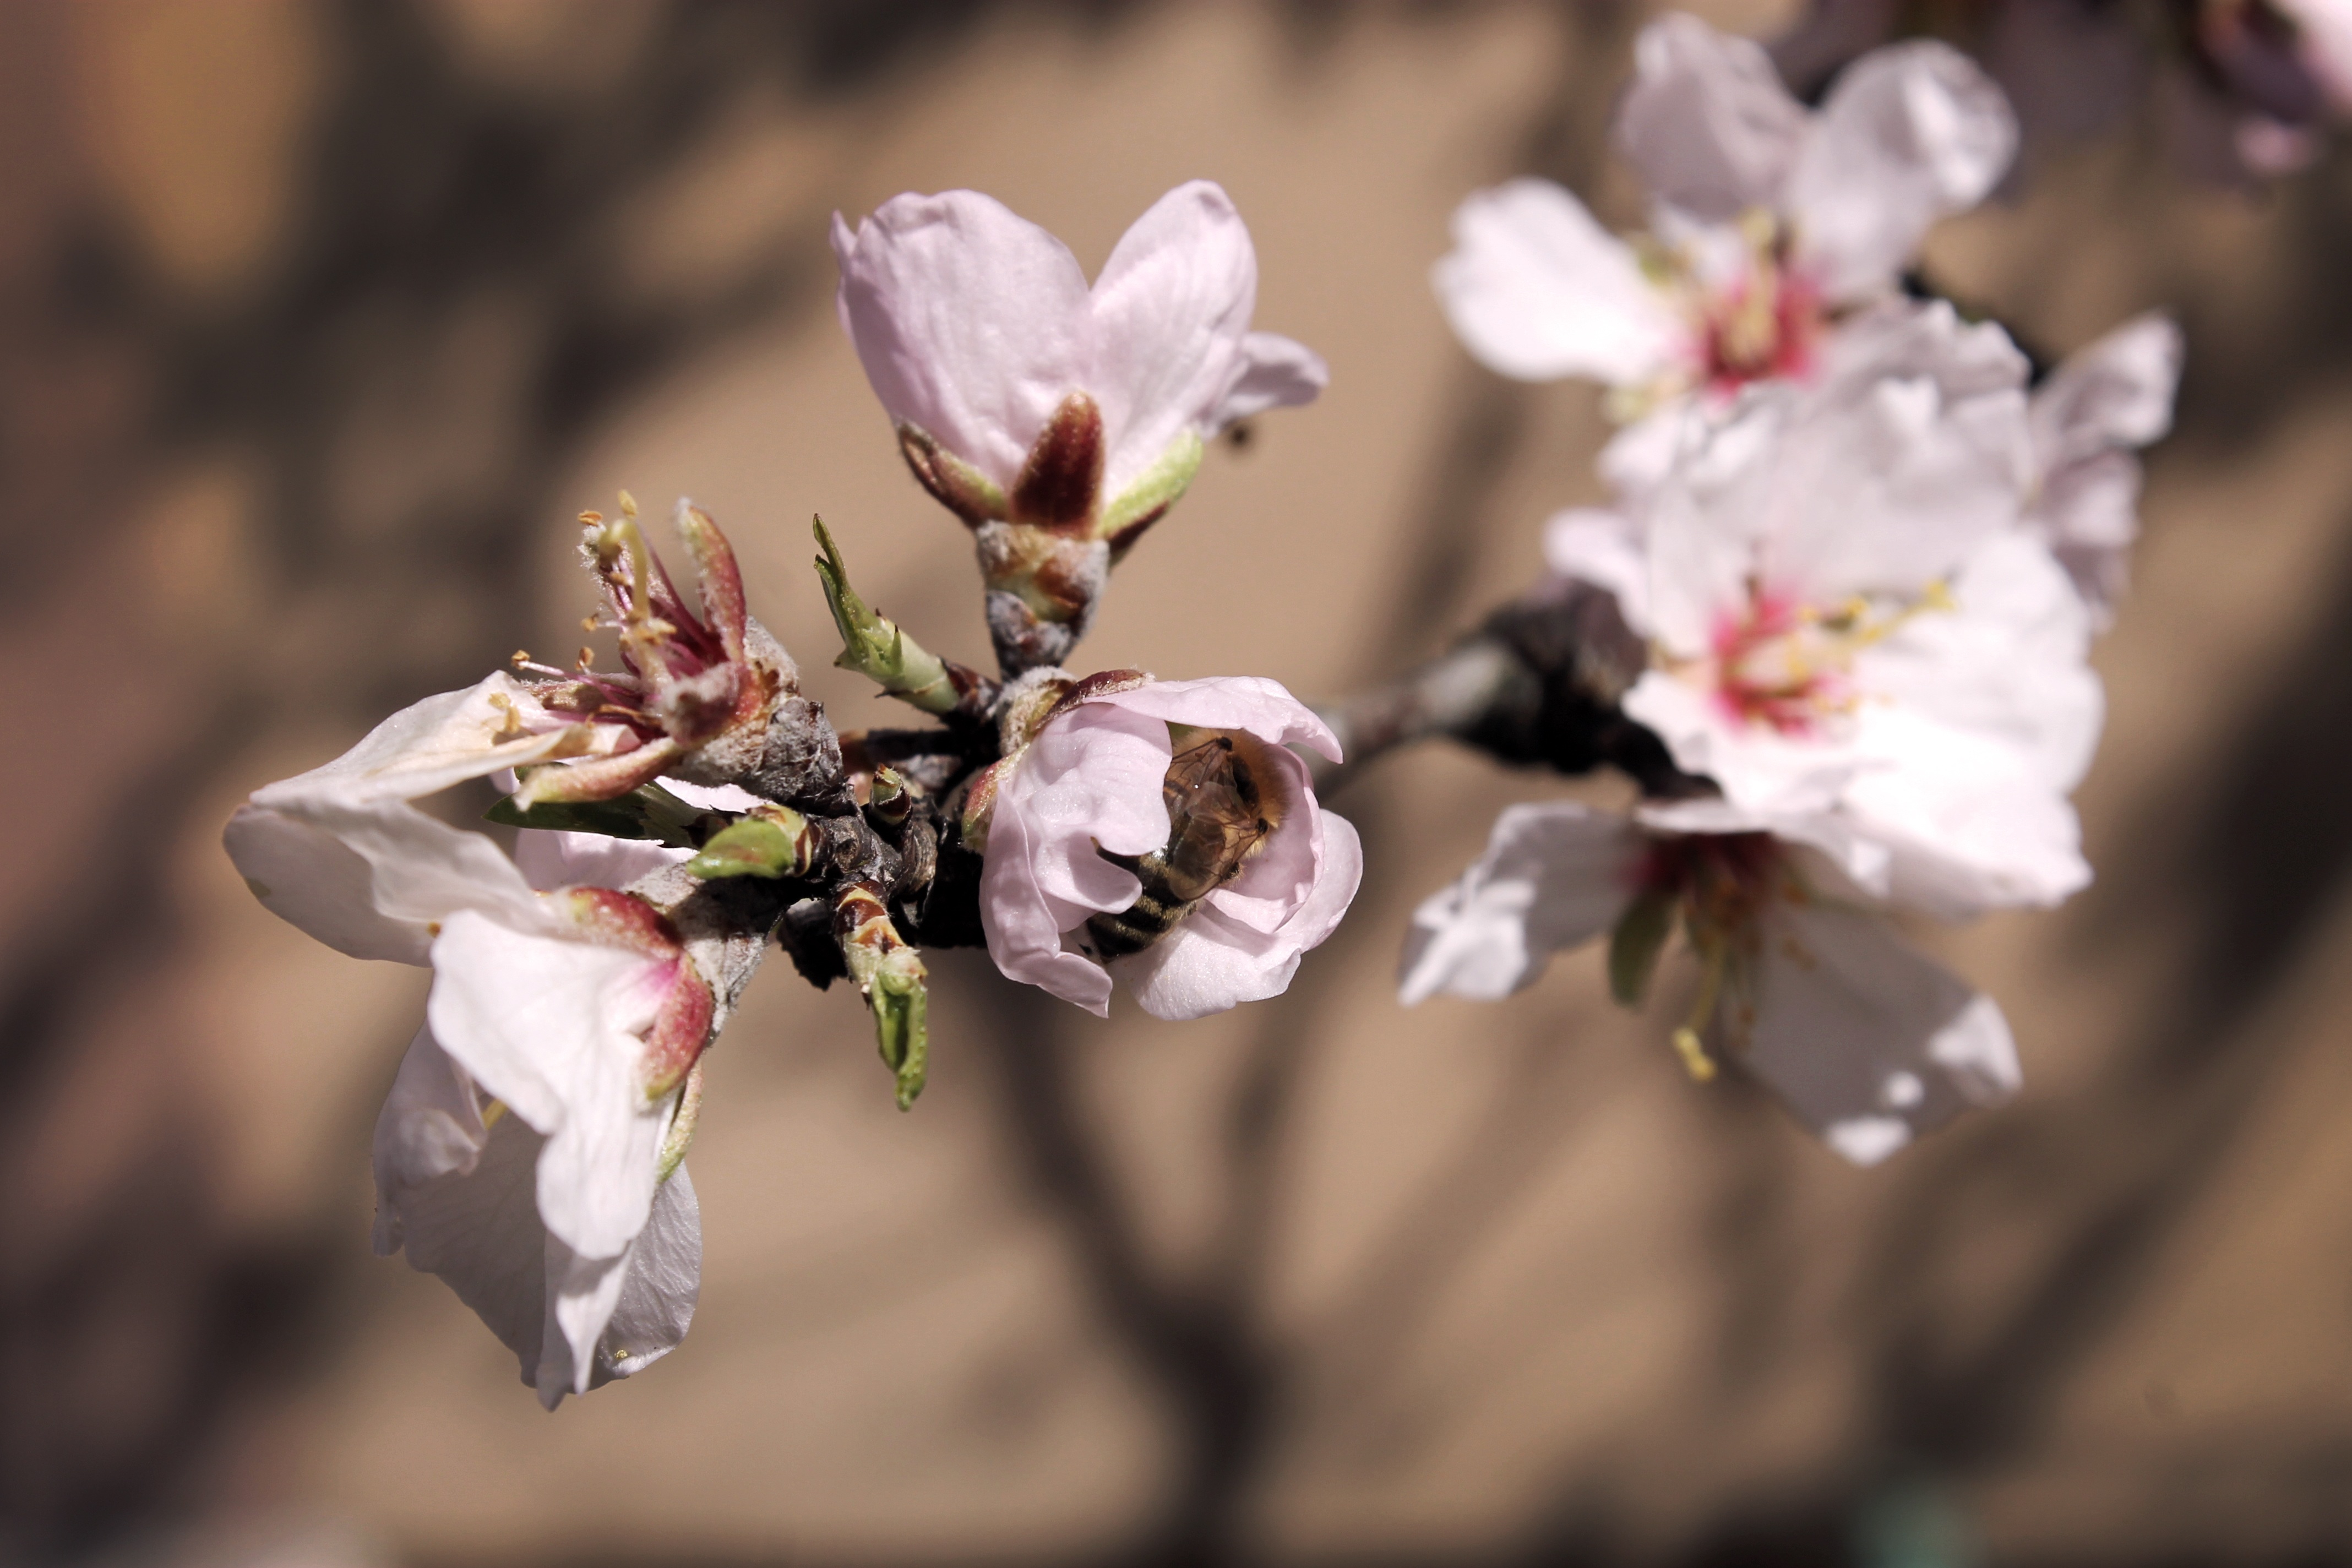
nature, branch, blossom, plant, photography, flower, petal, bloom, spring, romantic, garden, pink, flora, season, cherry blossom, flowers, close up, floristry, macro photography, flowering plant, flower bouquet, floral design, spring bloom, land plant, flower arranging